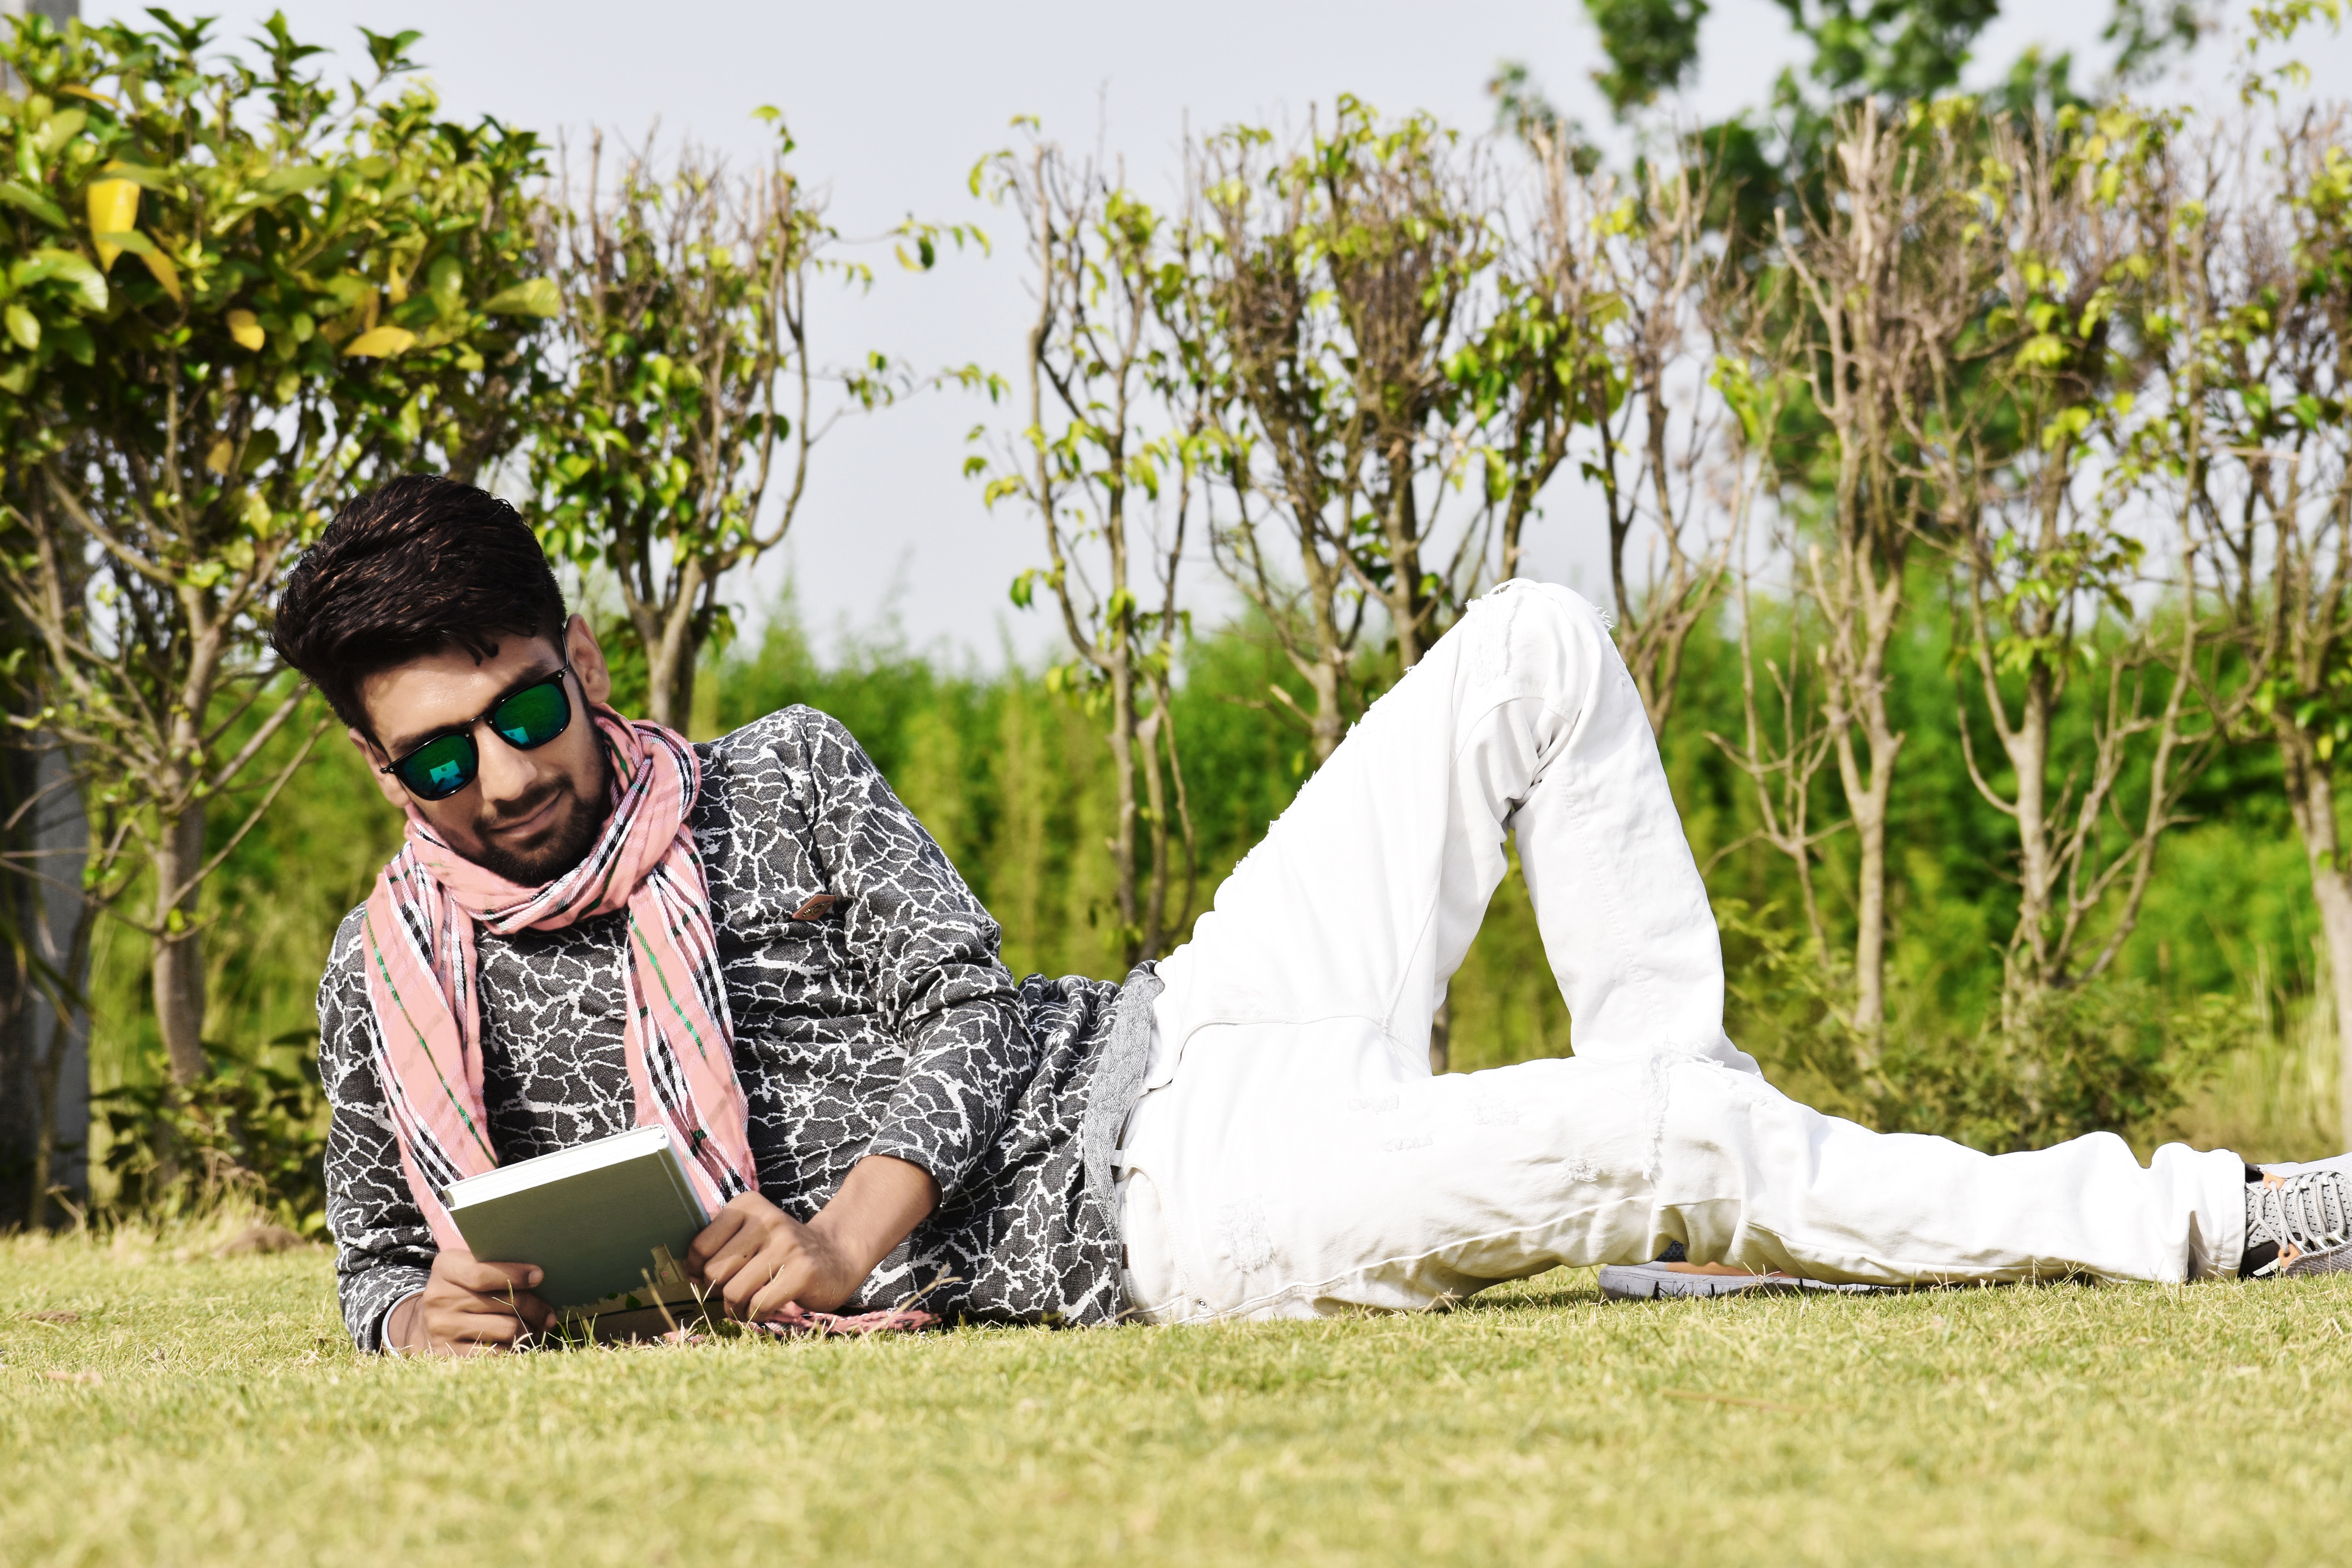
People in nature, photograph, grass, eyewear, beauty, sitting, fashion, lawn, cool, photography, photo shoot, grass family, sunglasses, glasses, spring, summer, grassland, smile, adaptation, meadow, plant, happy, leisure, dress, vision care, black hair, fashion accessory